Thrypti

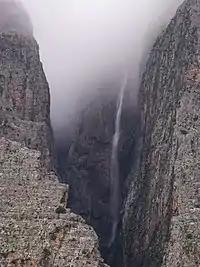
Mastoras waterfall, which plunges , losing most of its water to vapor.

Heading north on Route 20 (ΕΠ 20) at the foot of the massif one arrives at Plakoura, where Route 20A branches to the east toward Ha Gorge; otherwise, Route 20 does not approach it. The gorge is at the bottom of a valley flanked by Koufota, , to the south and Papoura, , to the north. Through the bottom of the gorge is only a hiking trail, considered dangerous, but 20A bypasses it, climbing in hairpin turns across the upper slopes of Koufota, to arrive at Thrypti plateau at the contour line, where the original Thrypti village is located under the high point of the range, Afentis, which reaches to to the south. Springs in Thrypti feed a stream that plunges into the chasm at Mastoras waterfall.